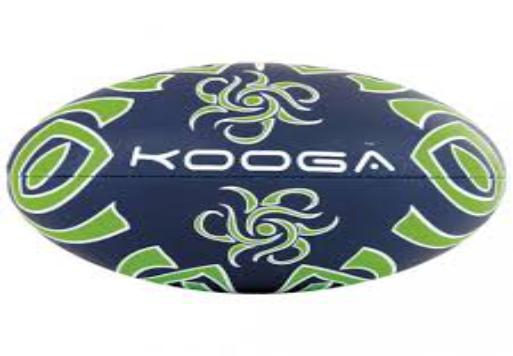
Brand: KooGa
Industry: Clothes